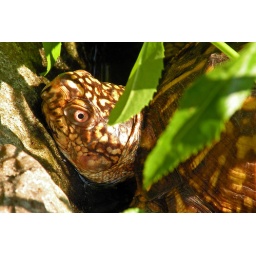
Almost every morning I find this beauty swimming in my ground birdbath....she seems to really enjoy herself.